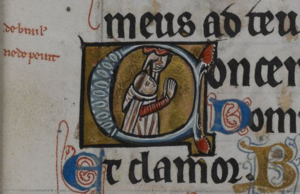
William de Brailes est un enlumineur anglais, actif à Oxford entre 1230 et 1260. Plusieurs documents d'archives mentionnent son activité, deux manuscrits sont signés de sa main et plusieurs autres lui sont attribués. C'est le seul enlumineur anglais du XIIIᵉ siècle dont on connaisse le nom avec Matthew Paris.